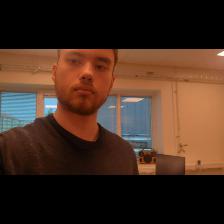
Label: Human